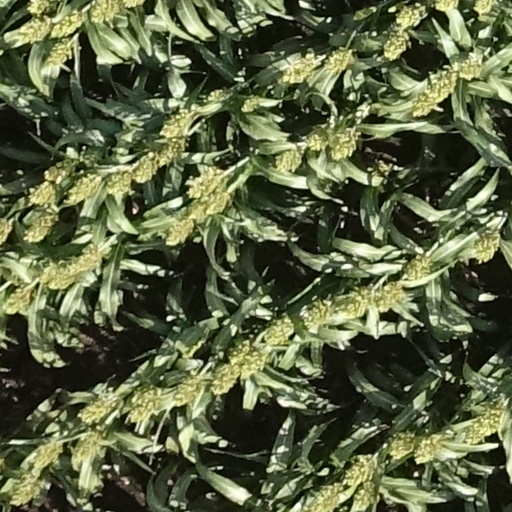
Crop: sorghum